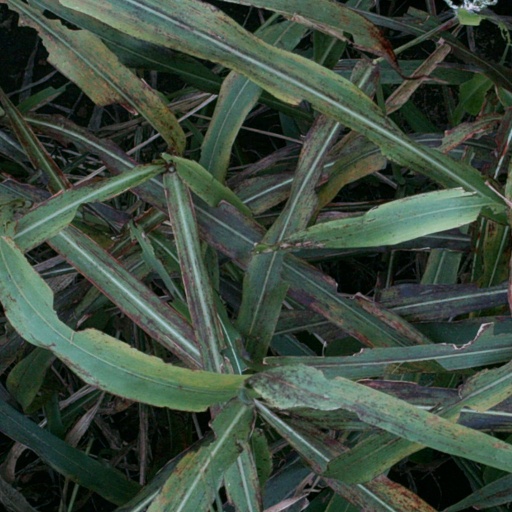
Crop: sorghum